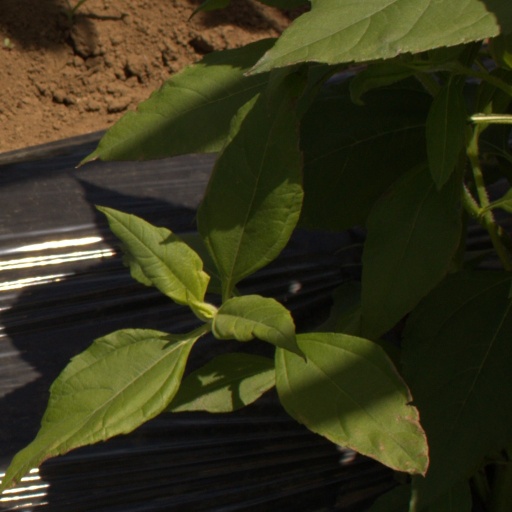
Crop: Jerusalem artichoke